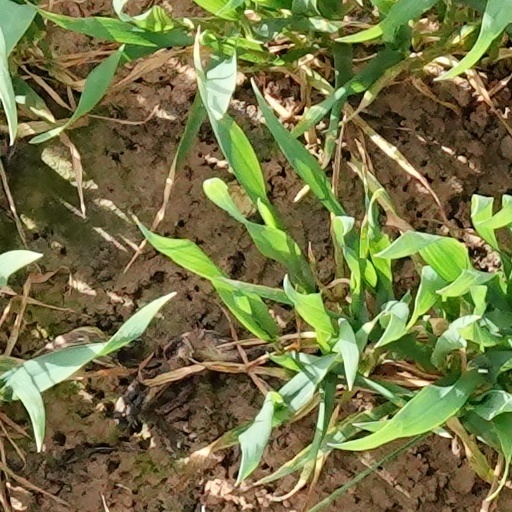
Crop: wheat